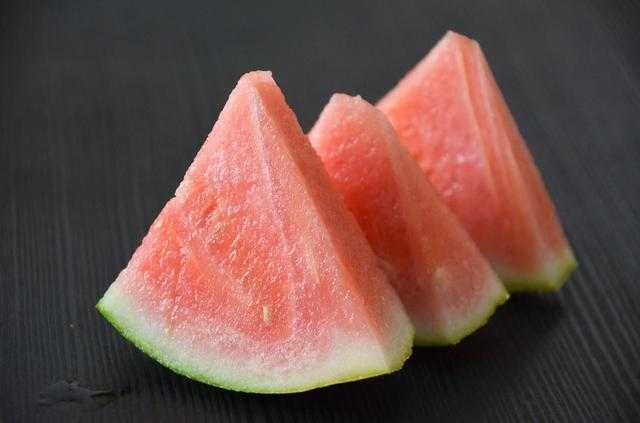
Label: Watermelon